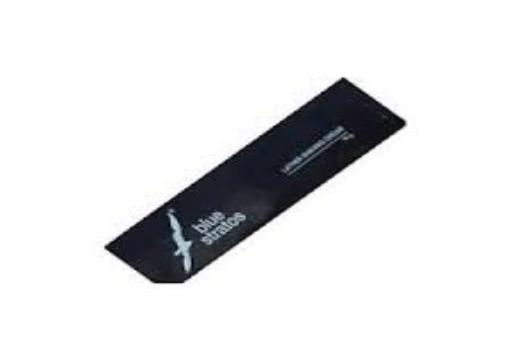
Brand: Blue Stratos
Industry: Necessities